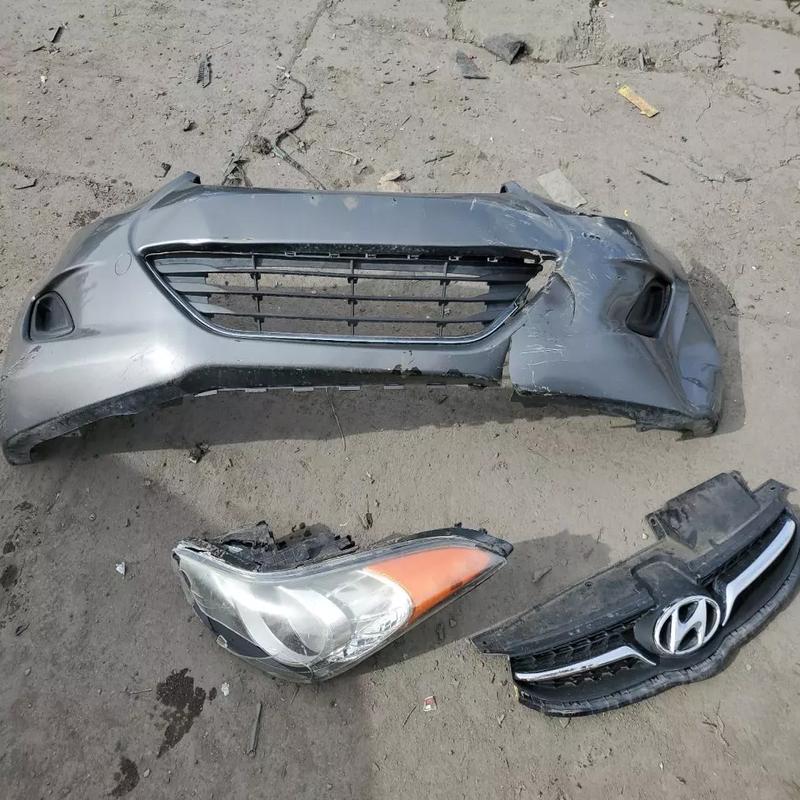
Aucun dommage détecté.
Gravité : aucun